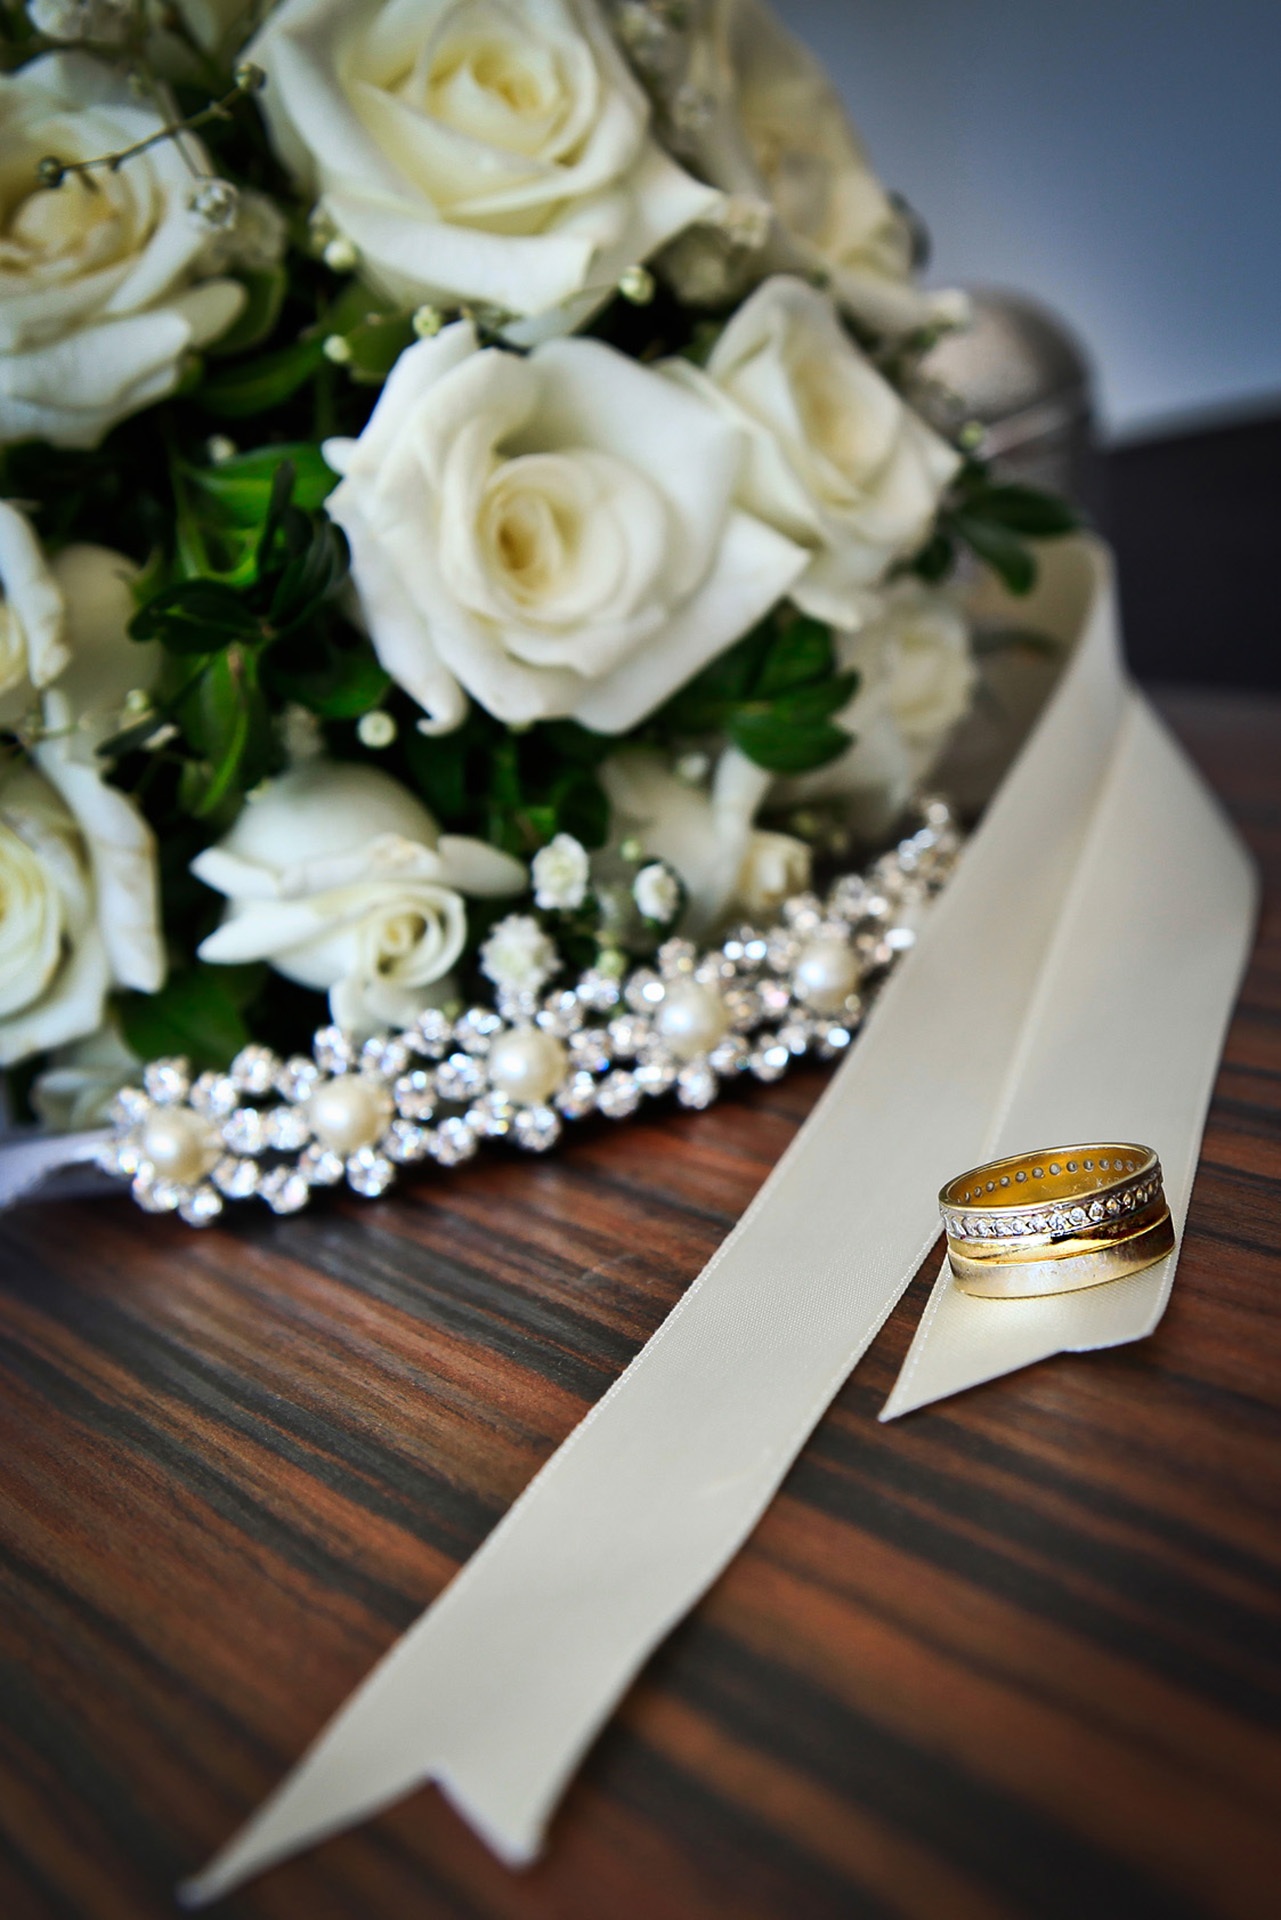
plant, ring, flower, petal, yellow, wedding, marriage, flowers, ceremony, floristry, white flowers, flower bouquet, floral design, flower arranging